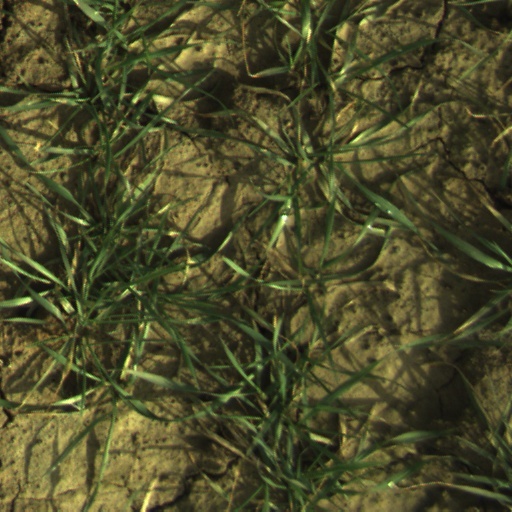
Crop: wheat